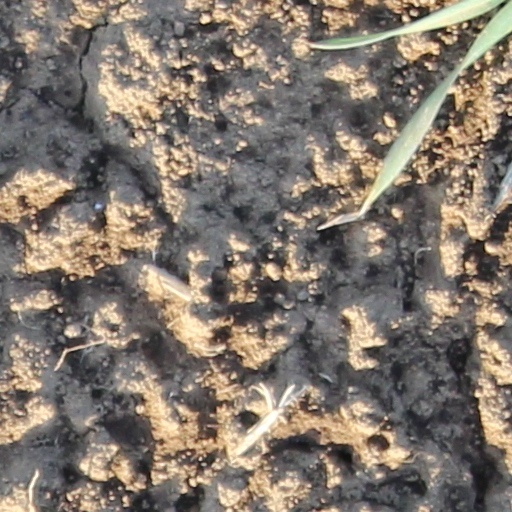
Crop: wheat